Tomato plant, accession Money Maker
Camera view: tilt-top (135 deg); turntable rotation: 210 degrees
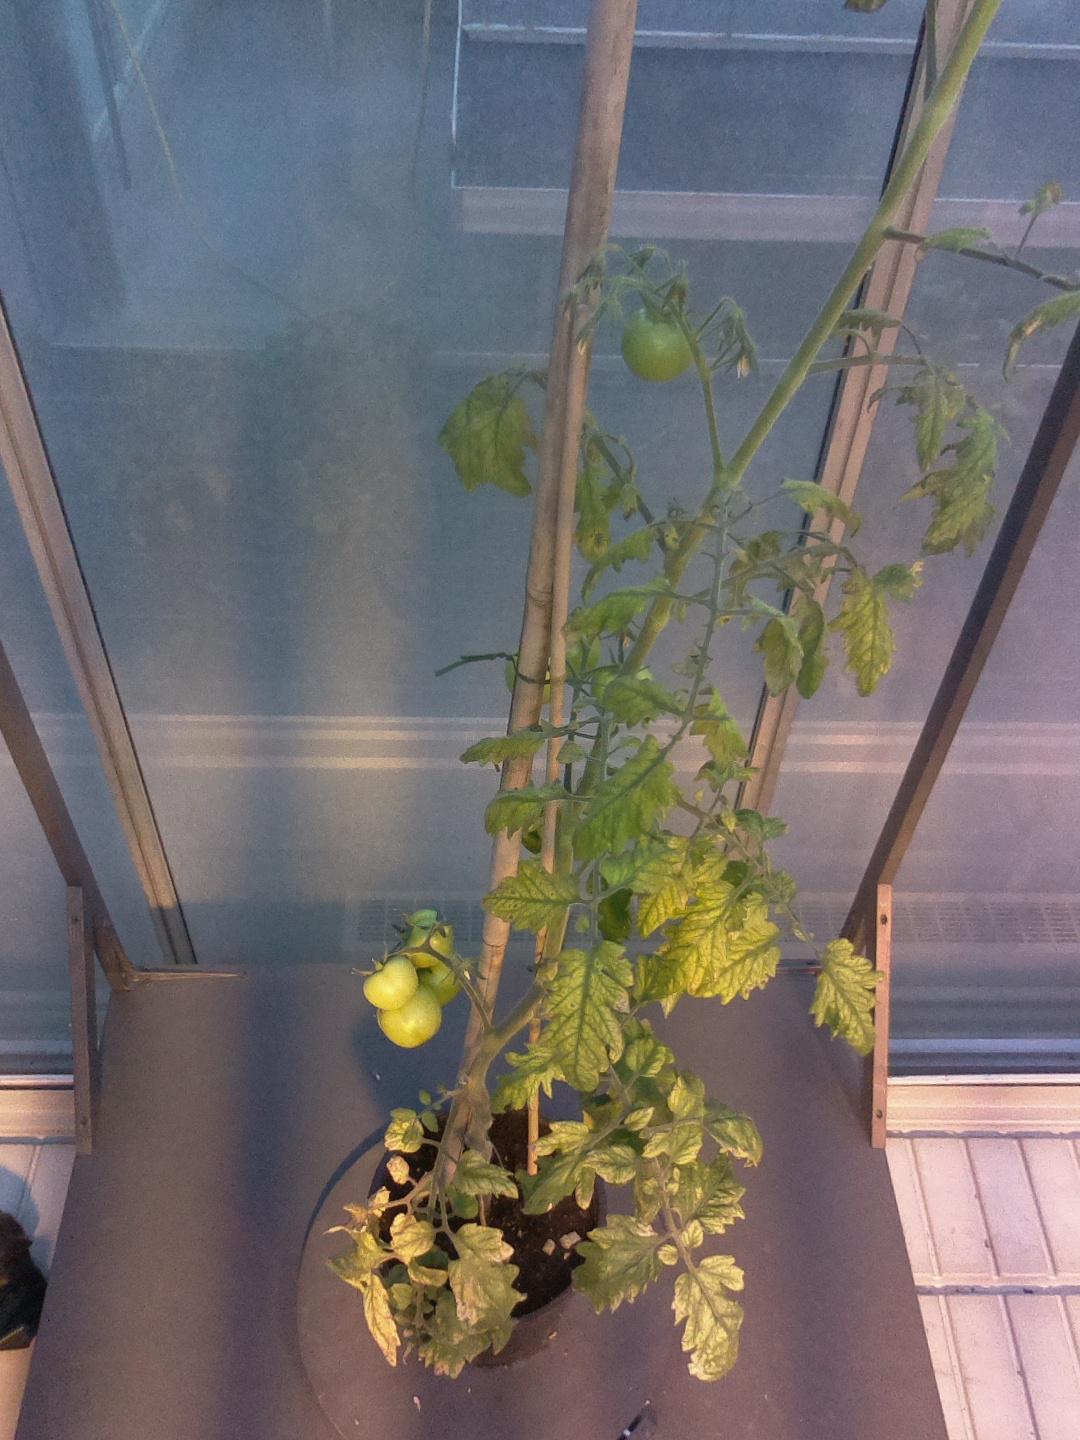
BBCH growth stage 78: 80% -90% of final fruit size